Kirkjuvatn

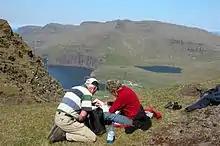
Tourists on a hiking trip south of Fámjin. Kirkjuvatn at right and a part of the village are visible behind them.

Kirkjuvatn has become a tourist attraction; tourists often go for a walk from the village to Kirkjuvatn. They can also go fishing to Kirkjuvatn.